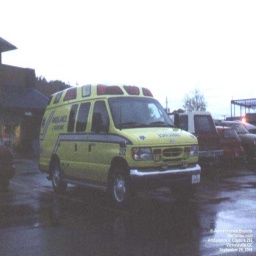
Label: ambulance